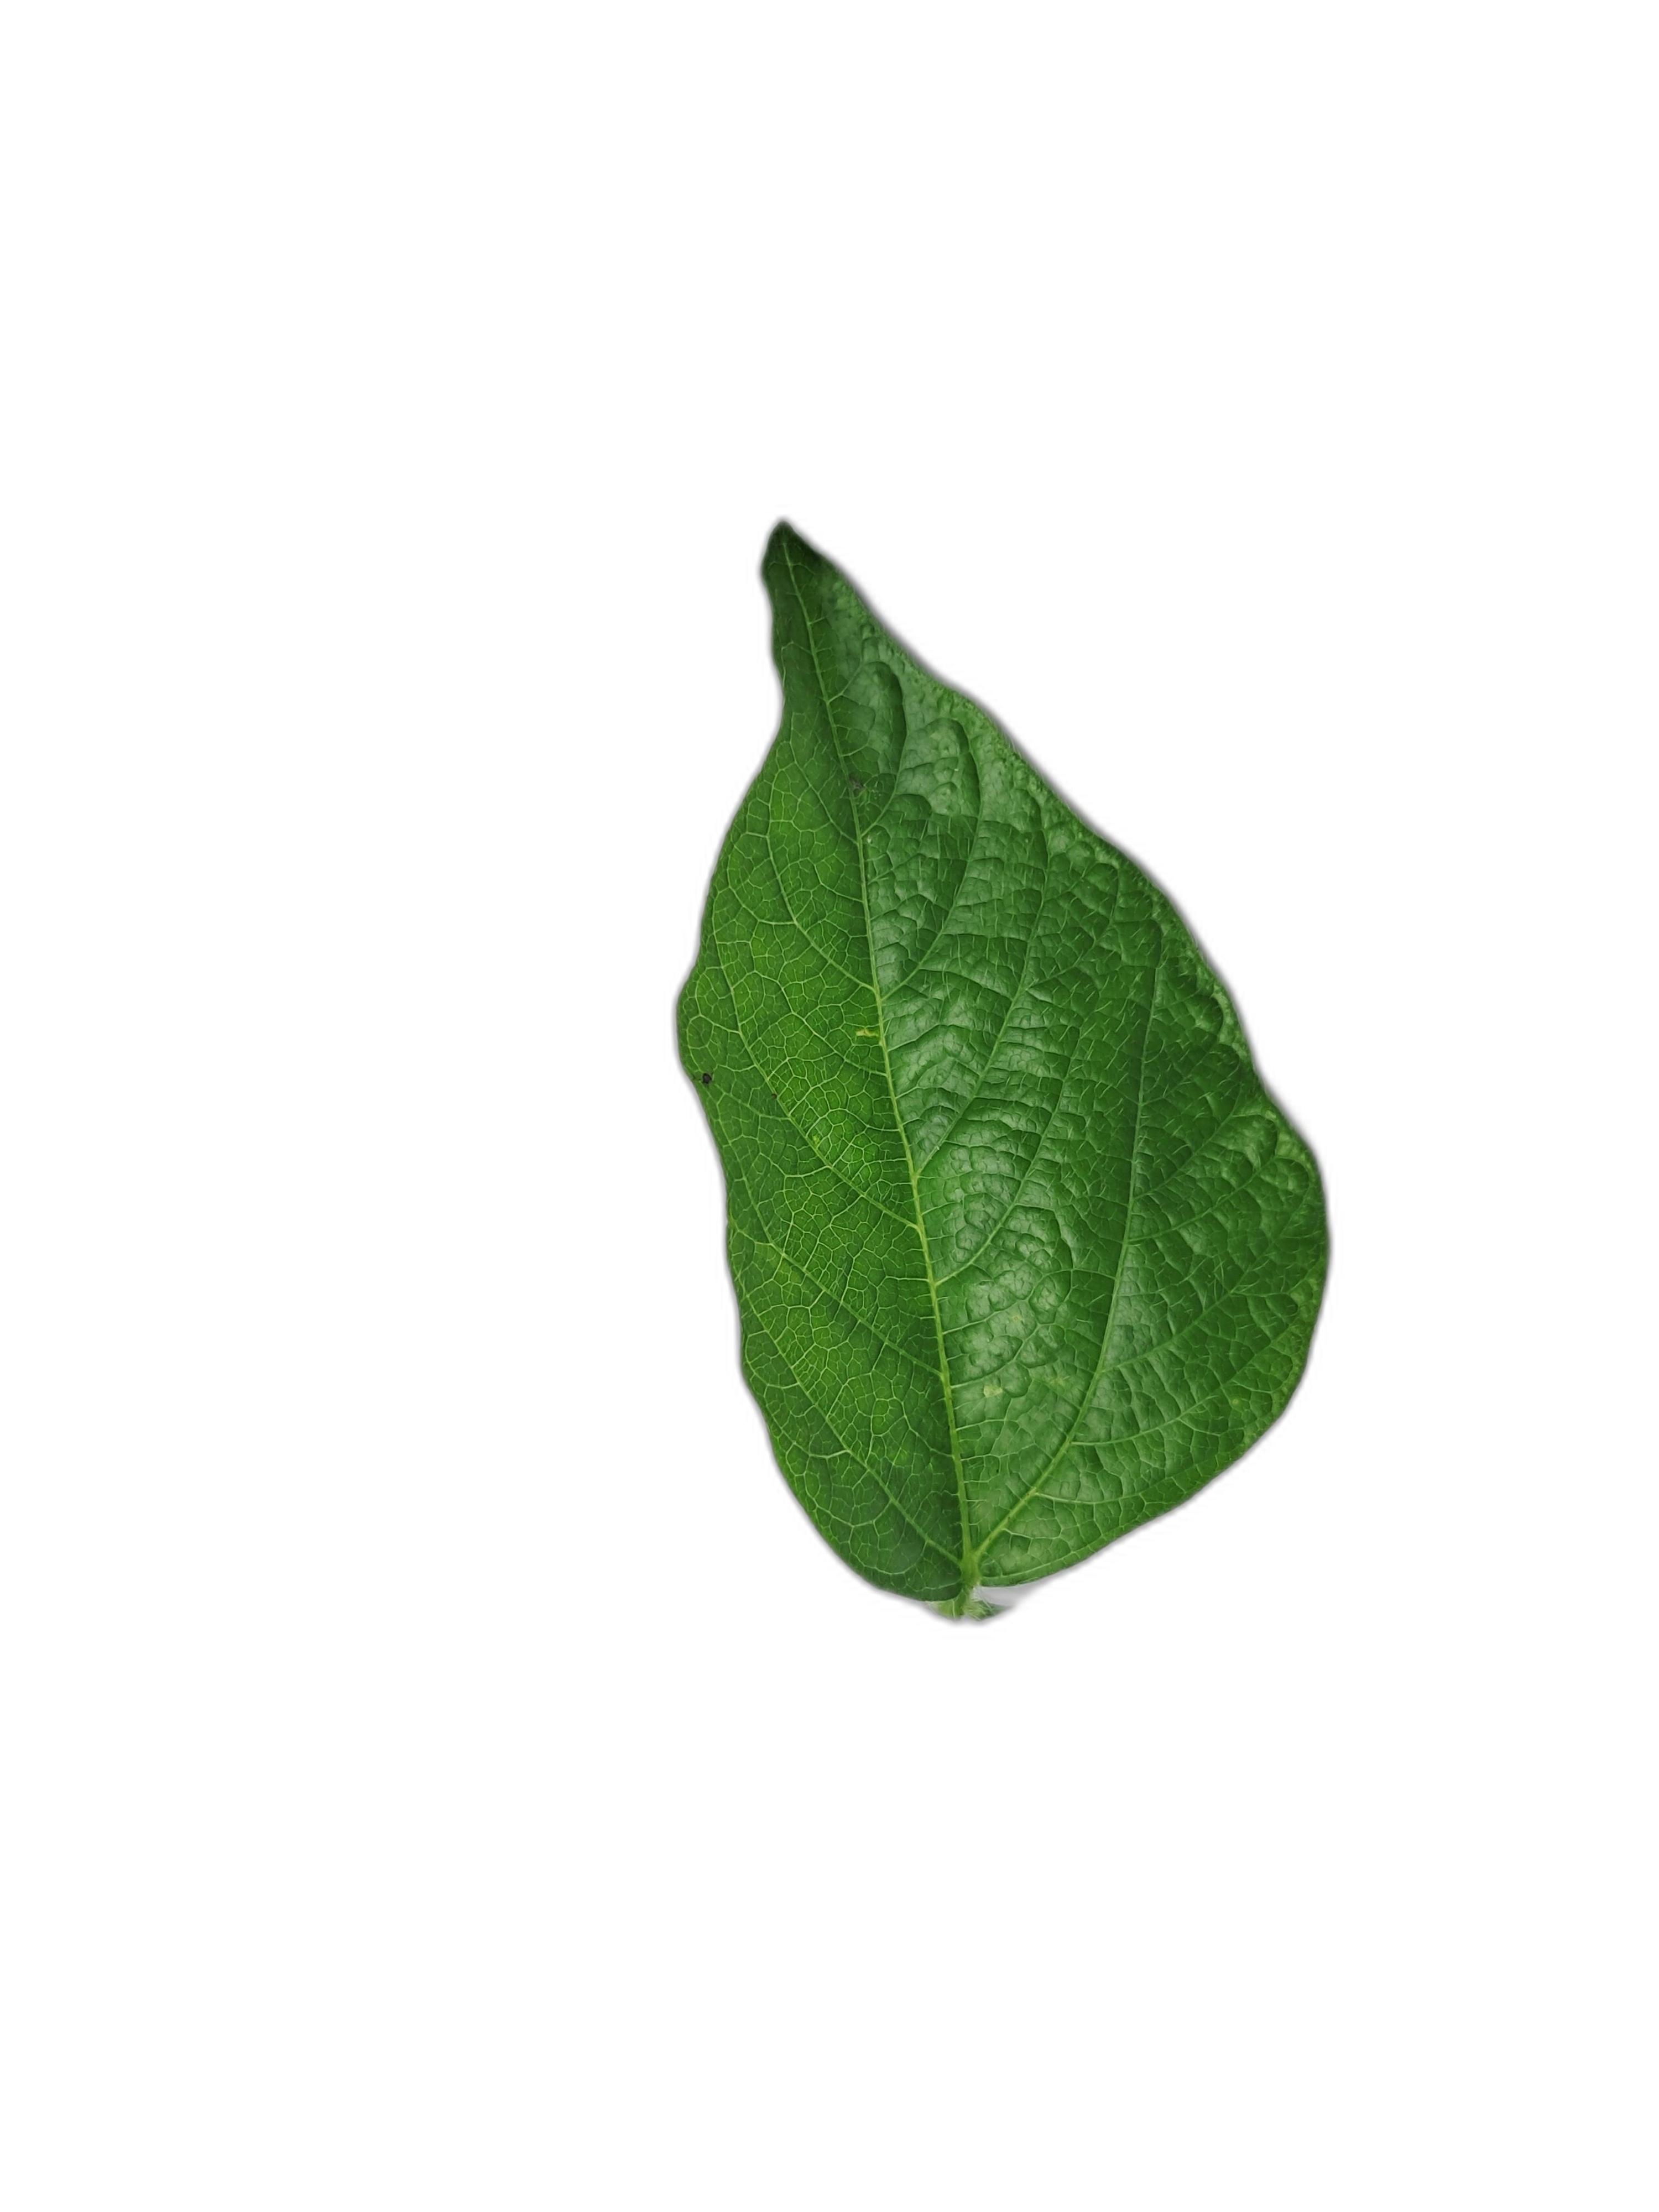
Label: Leaf Crinkle